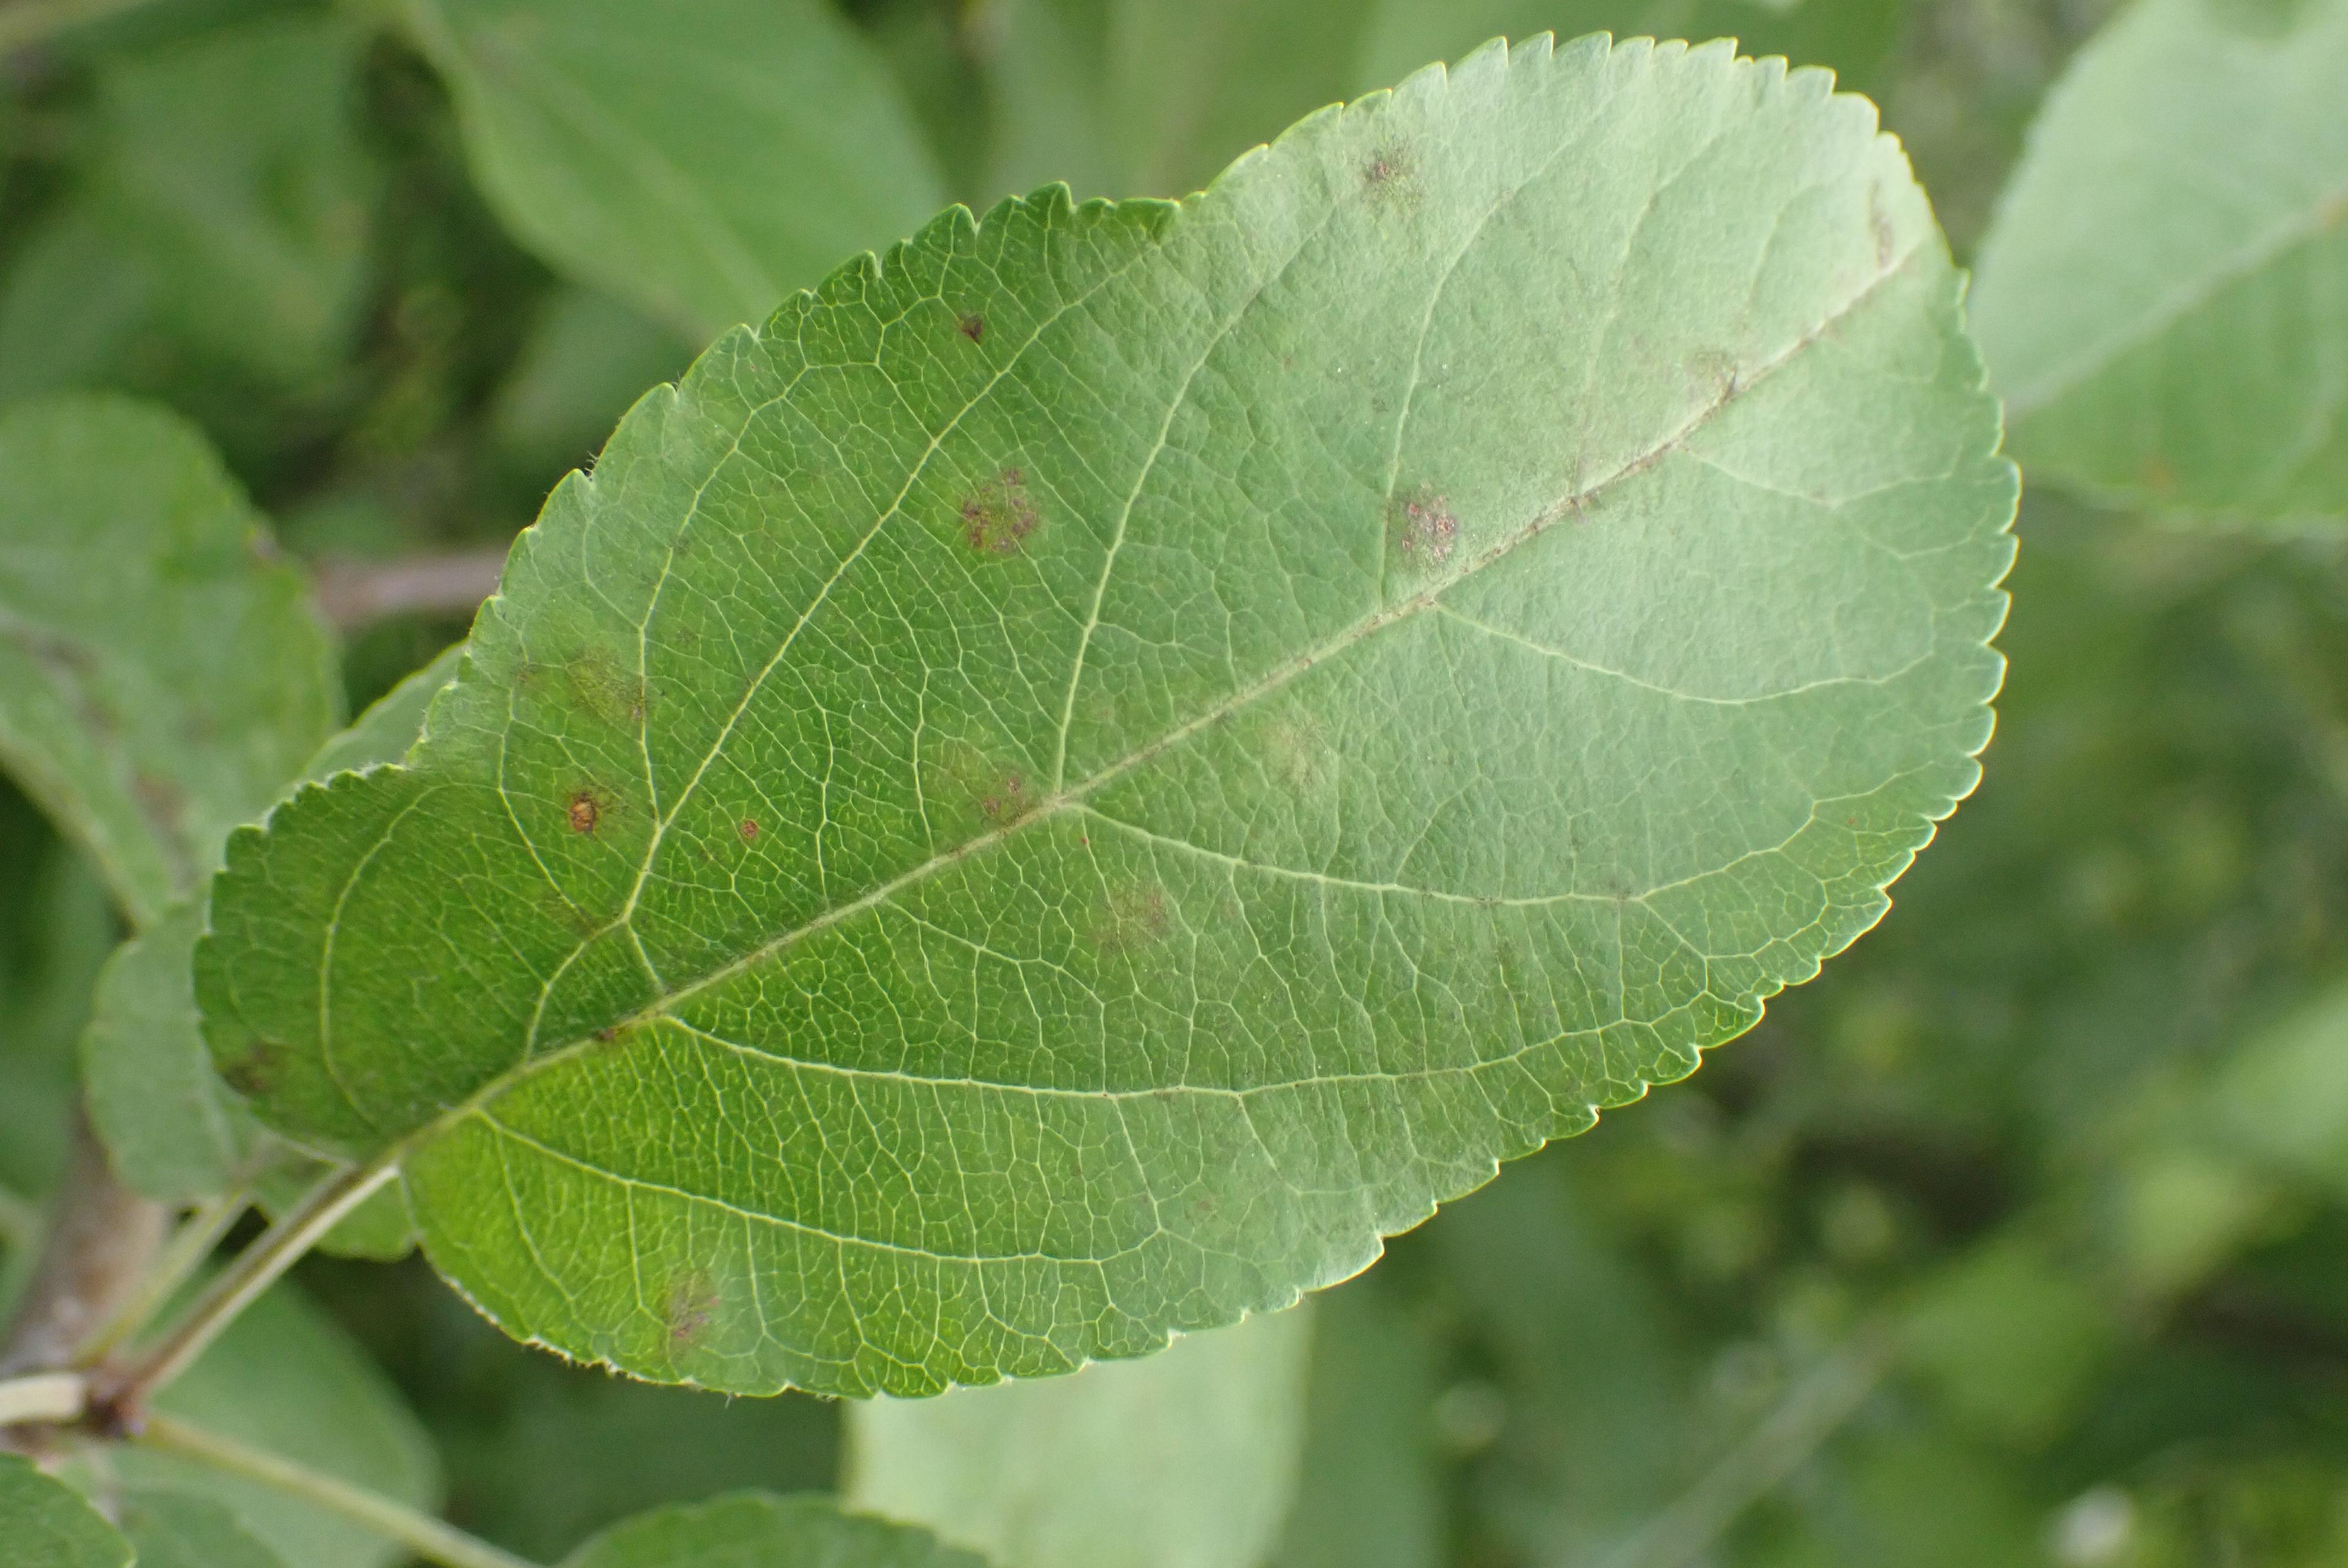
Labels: scab